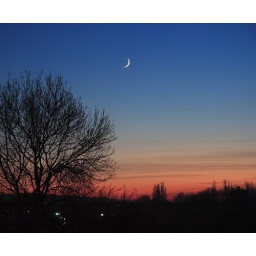
Tonight's new moon, photographed from my home office window in Epsom, Surrey, UK.